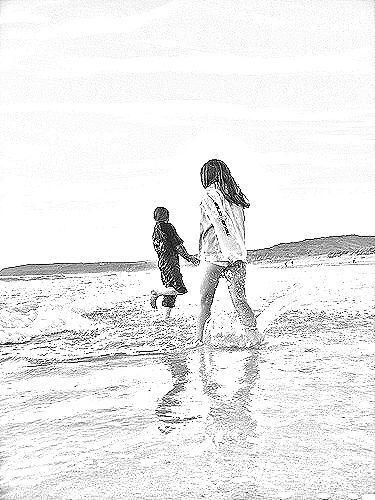
Portrait style: Sketch Portrait